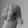
ASL letter: Q